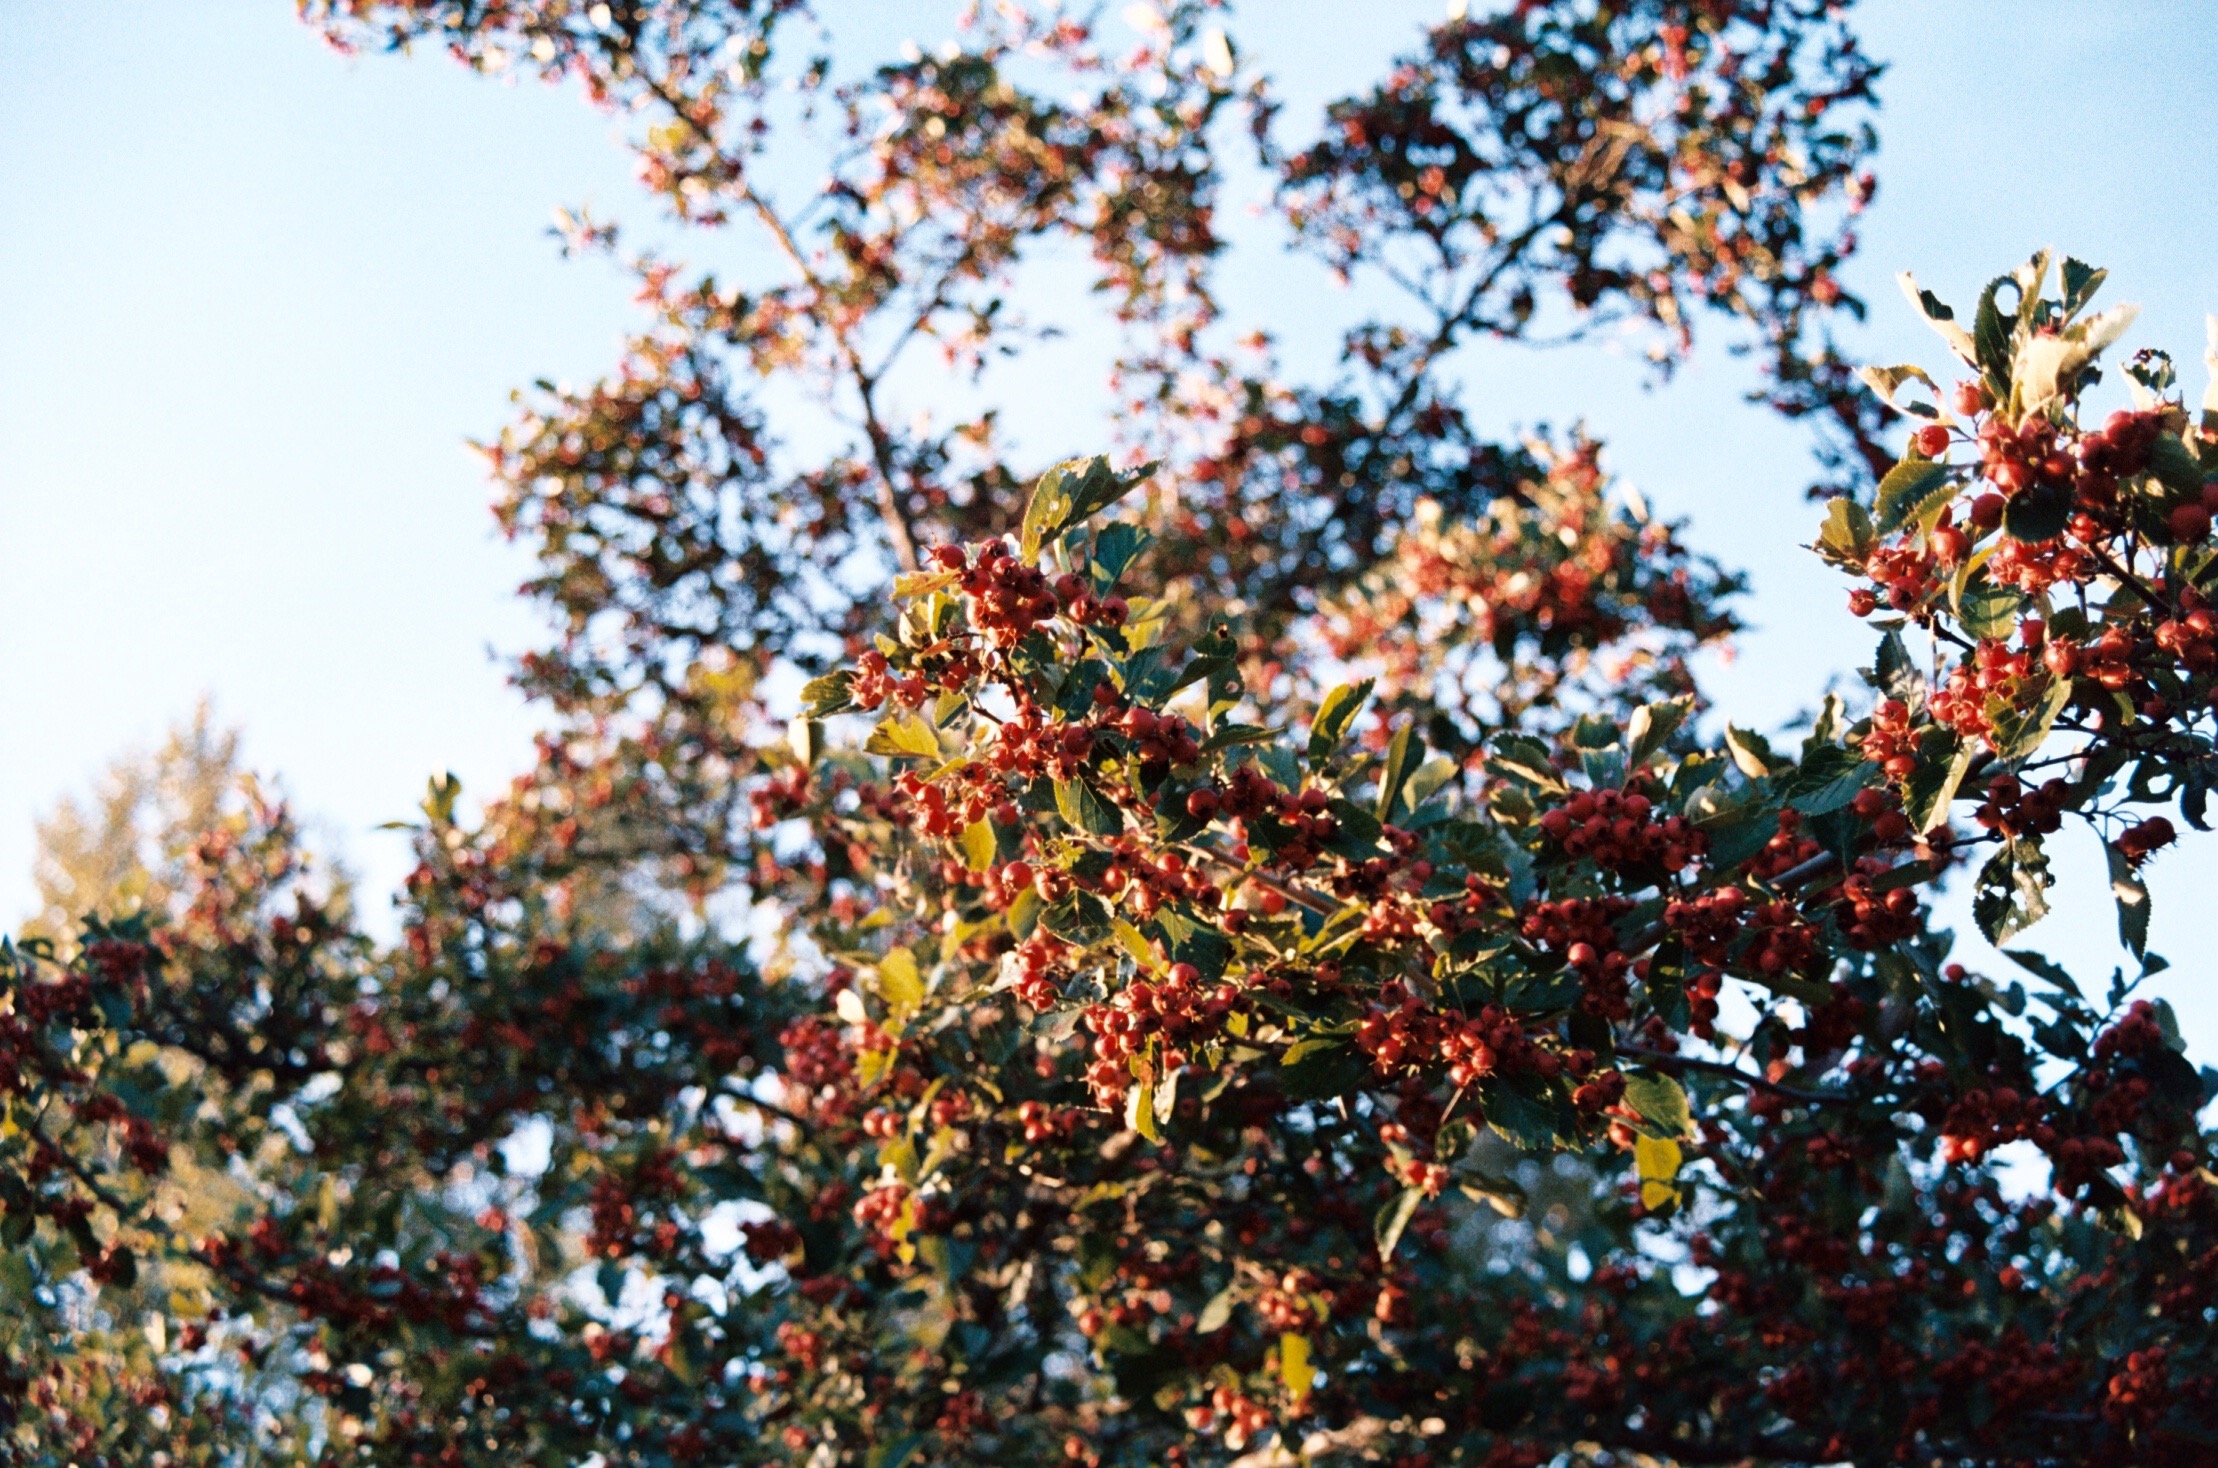
tree, branch, blossom, light, plant, sunset, fruit, leaf, flower, spring, produce, autumn, botany, flora, season, berries, shrub, rowan, expired, nikonf50, kodakprofoto100, flowering plant, woody plant, land plant